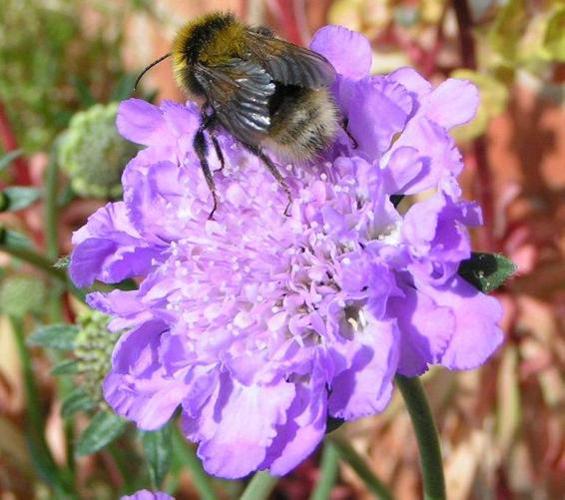
Label: pincushion flower